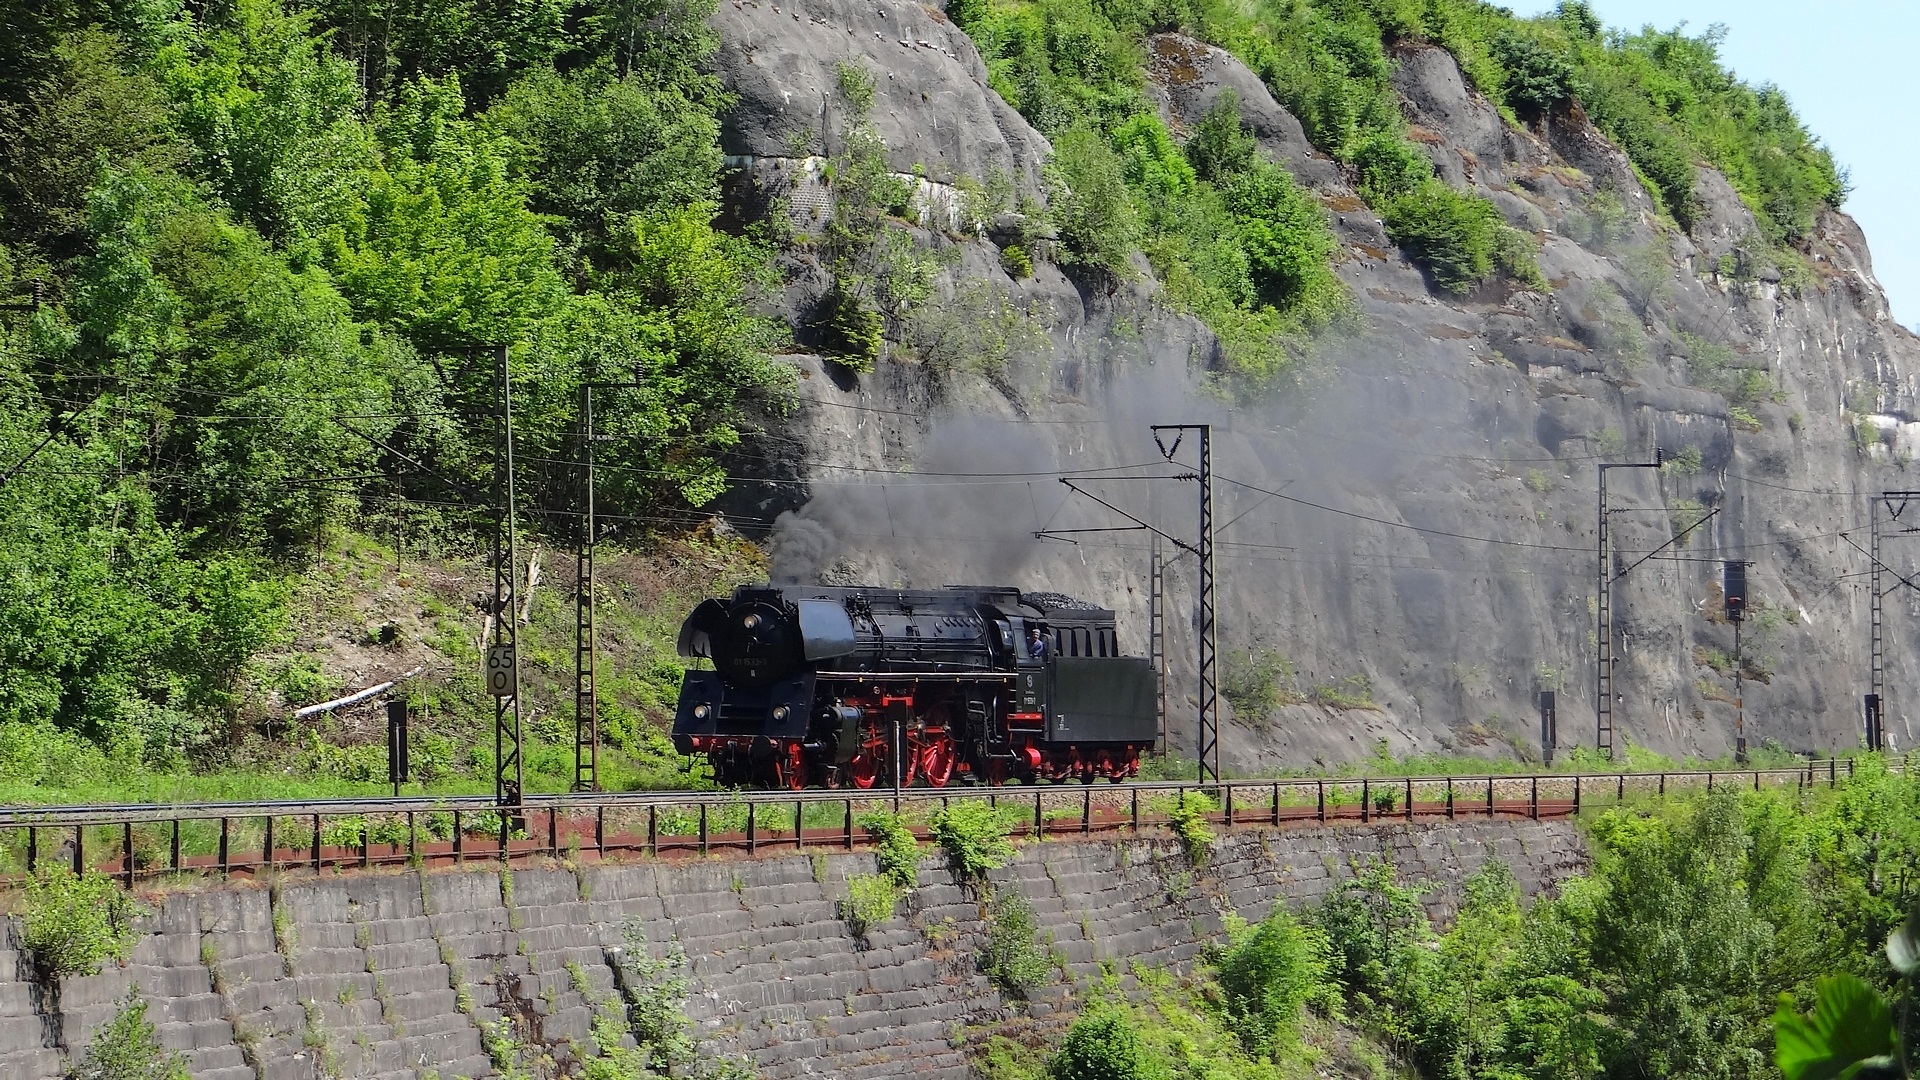
transport, vehicle, rolling stock, geological phenomenon, rail transport, track, train, locomotive